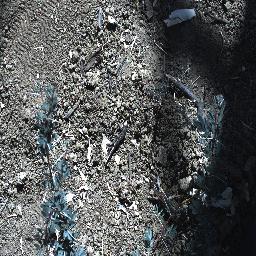
Label: prickly_acacia